Neo Sky Dome

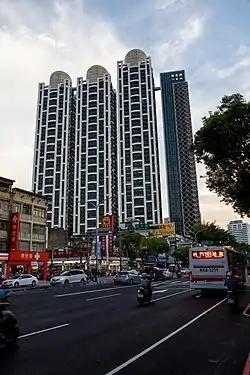

The Neo Sky Dome is a residential skyscraper complex located in Banqiao District, New Taipei, Taiwan. The complex comprises four skyscraper buildings completed in 2010, with a total floor area of and 1616 apartment units. The tallest of the four buildings is Tower B, which has a height of and it comprises 46 floors above ground, as well as 7 basement levels. Towers C and D have a height of with 43 floors above ground. The shortest in the complex is Tower A, which rises with 40 floors above ground.